Sled dog racing

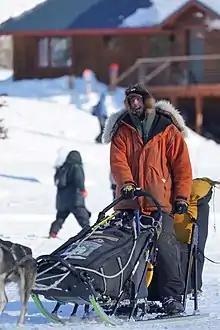
Brent Sass departing Rainy Pass checkpoint during the Iditarod 2020

The American Dog Derby is the oldest dogsled race in the United States still raced annually today and was the first dogsled race that rose to international prominence. First raced in 1917 and heavily promoted by Union Pacific Railroad, it was on par with the Kentucky Derby and with the Indianapolis 500 in terms of interest and press coverage in the early part of the 20th century and was considered to be the world championship dogsled race. American Dog Derby mushers were international celebrities to such degree that one photogenic female musher named Lydia Hutchinson was tapped by a producer to star in his movie. She may have been on her way to being a movie star when she died of pneumonia in 1930. The American Dog Derby popularized dogsled racing in the 1920s and other dogsled races were organized in towns and cities across North America and Northern Europe in its wake.